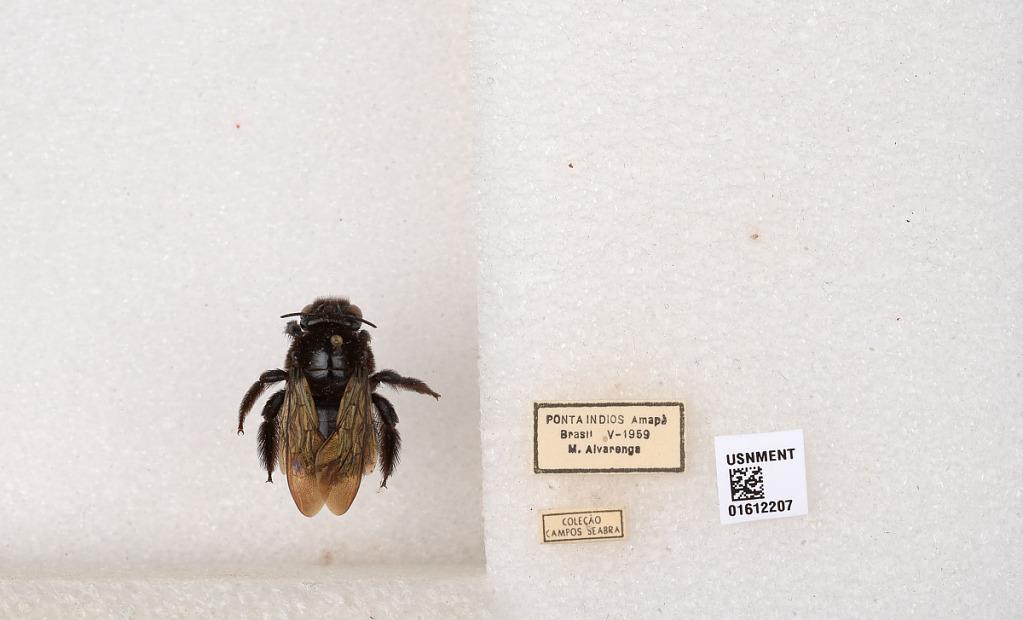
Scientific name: Xylocopa (Neoxylocopa) aurulenta (Fabricius)
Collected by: M. Alvarenga
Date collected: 1959-5-1
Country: Brazil
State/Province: Amapa
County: Oiapoque
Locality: Ponta Indios
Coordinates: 4.08333, -51.6667